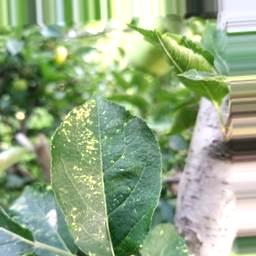
Label: Apple_Mosaic